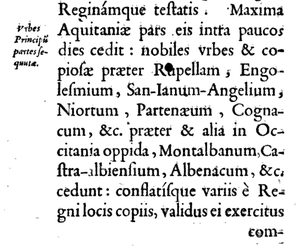
L’Occitanie est une région culturelle et historique du sud-ouest de l’Europe. Les principaux éléments qui la caractérisent sont sa culture et sa langue, la langue d'oc qui lui a donné son nom. L’espace occitan est identifié dès l’Empire romain sous le nom de Viennoise ou de Sept-Provinces, et au début du Moyen Âge sous le nom d’Aquitaine. Il retrouve une certaine unité à l'époque carolingienne sous le nom de royaume d'Aquitaine dont les délimitations territoriales correspondent grosso modo à l'espace linguistique de l'ancien occitan et de la Viennoise romaine. L’Occitanie a connu différents noms au cours de son histoire. La plus grande partie de l’Occitanie est aujourd’hui située en France où, depuis 2016, une région administrative de moindre étendue porte le même nom.